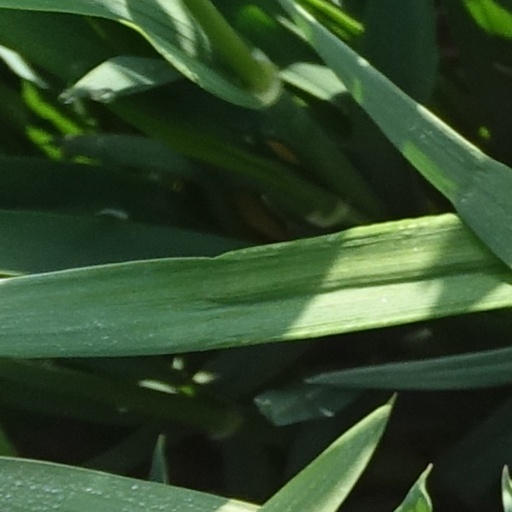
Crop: wheat